K. (novel)

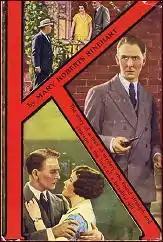
Universal Jewel Pictures Photoplay cover art (1924)

K. is a 1915 crime novel by the American writer Mary Roberts Rinehart (1876–1958) set in post-Victorian era Allegheny, Pennsylvania, which has been a part of the city of Pittsburgh since 1907.